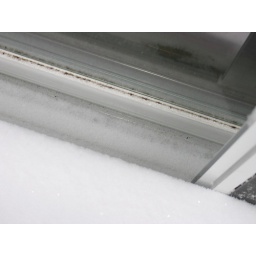
Rolling back the screen door left the snow standing up right against it.